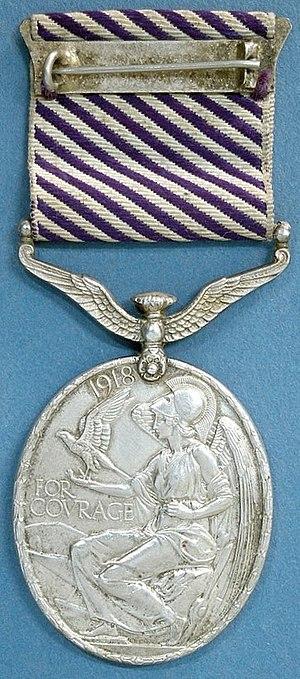
La Distinguished Flying Medal était une décoration militaire décernée au personnel de la Royal Air Force et d'autres Forces armées britanniques, et autrefois au personnel d'autres pays du Commonwealth, pour un ou des actes de vaillance, de courage ou de dévouement accomplis en vol, au cours d'opérations actives contre l'ennemi. La distinction a été supprimée en 1993 lorsque tous les grades sont devenus éligibles pour la Distinguished Flying Cross dans le cadre de la réforme du système honorifique britannique.